Byzantine Empire under the Doukas dynasty

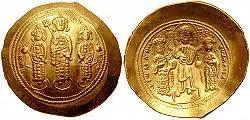
Gold "histamenon" of Romanos IV: Michael VII Doukas flanked by his brothers Andronikos and Konstantios on the obverse, Romanos IV and Eudokia Makrembolitissa crowned by Christ on the reverse

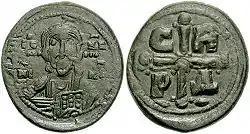
Copper "follis" of Romanos IV. The obverse shows Christ Pantokrator, while the reverse depicts a cross quartered with the letters ϹΒΡΔ for the motto ("Thy Cross aid the Lord Romanos").

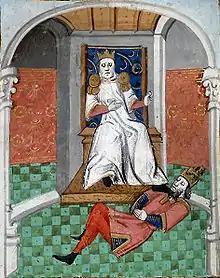
Alp Arslan humiliating Emperor Romanos IV. From a 15th-century illustrated French translation of Boccaccio's "De Casibus Virorum Illustrium".

Romanos Diogenes was convicted of attempting to usurp the throne of the sons of Constantine X Doukas in 1067, but he was pardoned by the regent Eudokia Makrembolitissa, who chose him to be her husband and the guardian of her sons as emperor. Eudokia's decision was approved of by Patriarch John Xiphilinos, as due to the Seljuk threat, the army needed to be placed under the command of an able and energetic general. The Senate agreed, and on January 1, 1068, Romanos married the empress and was crowned Emperor of the Romans. Romanos IV was now the senior emperor and guardian of his stepsons and junior co-emperors, Michael VII, Konstantios Doukas, and Andronikos Doukas.